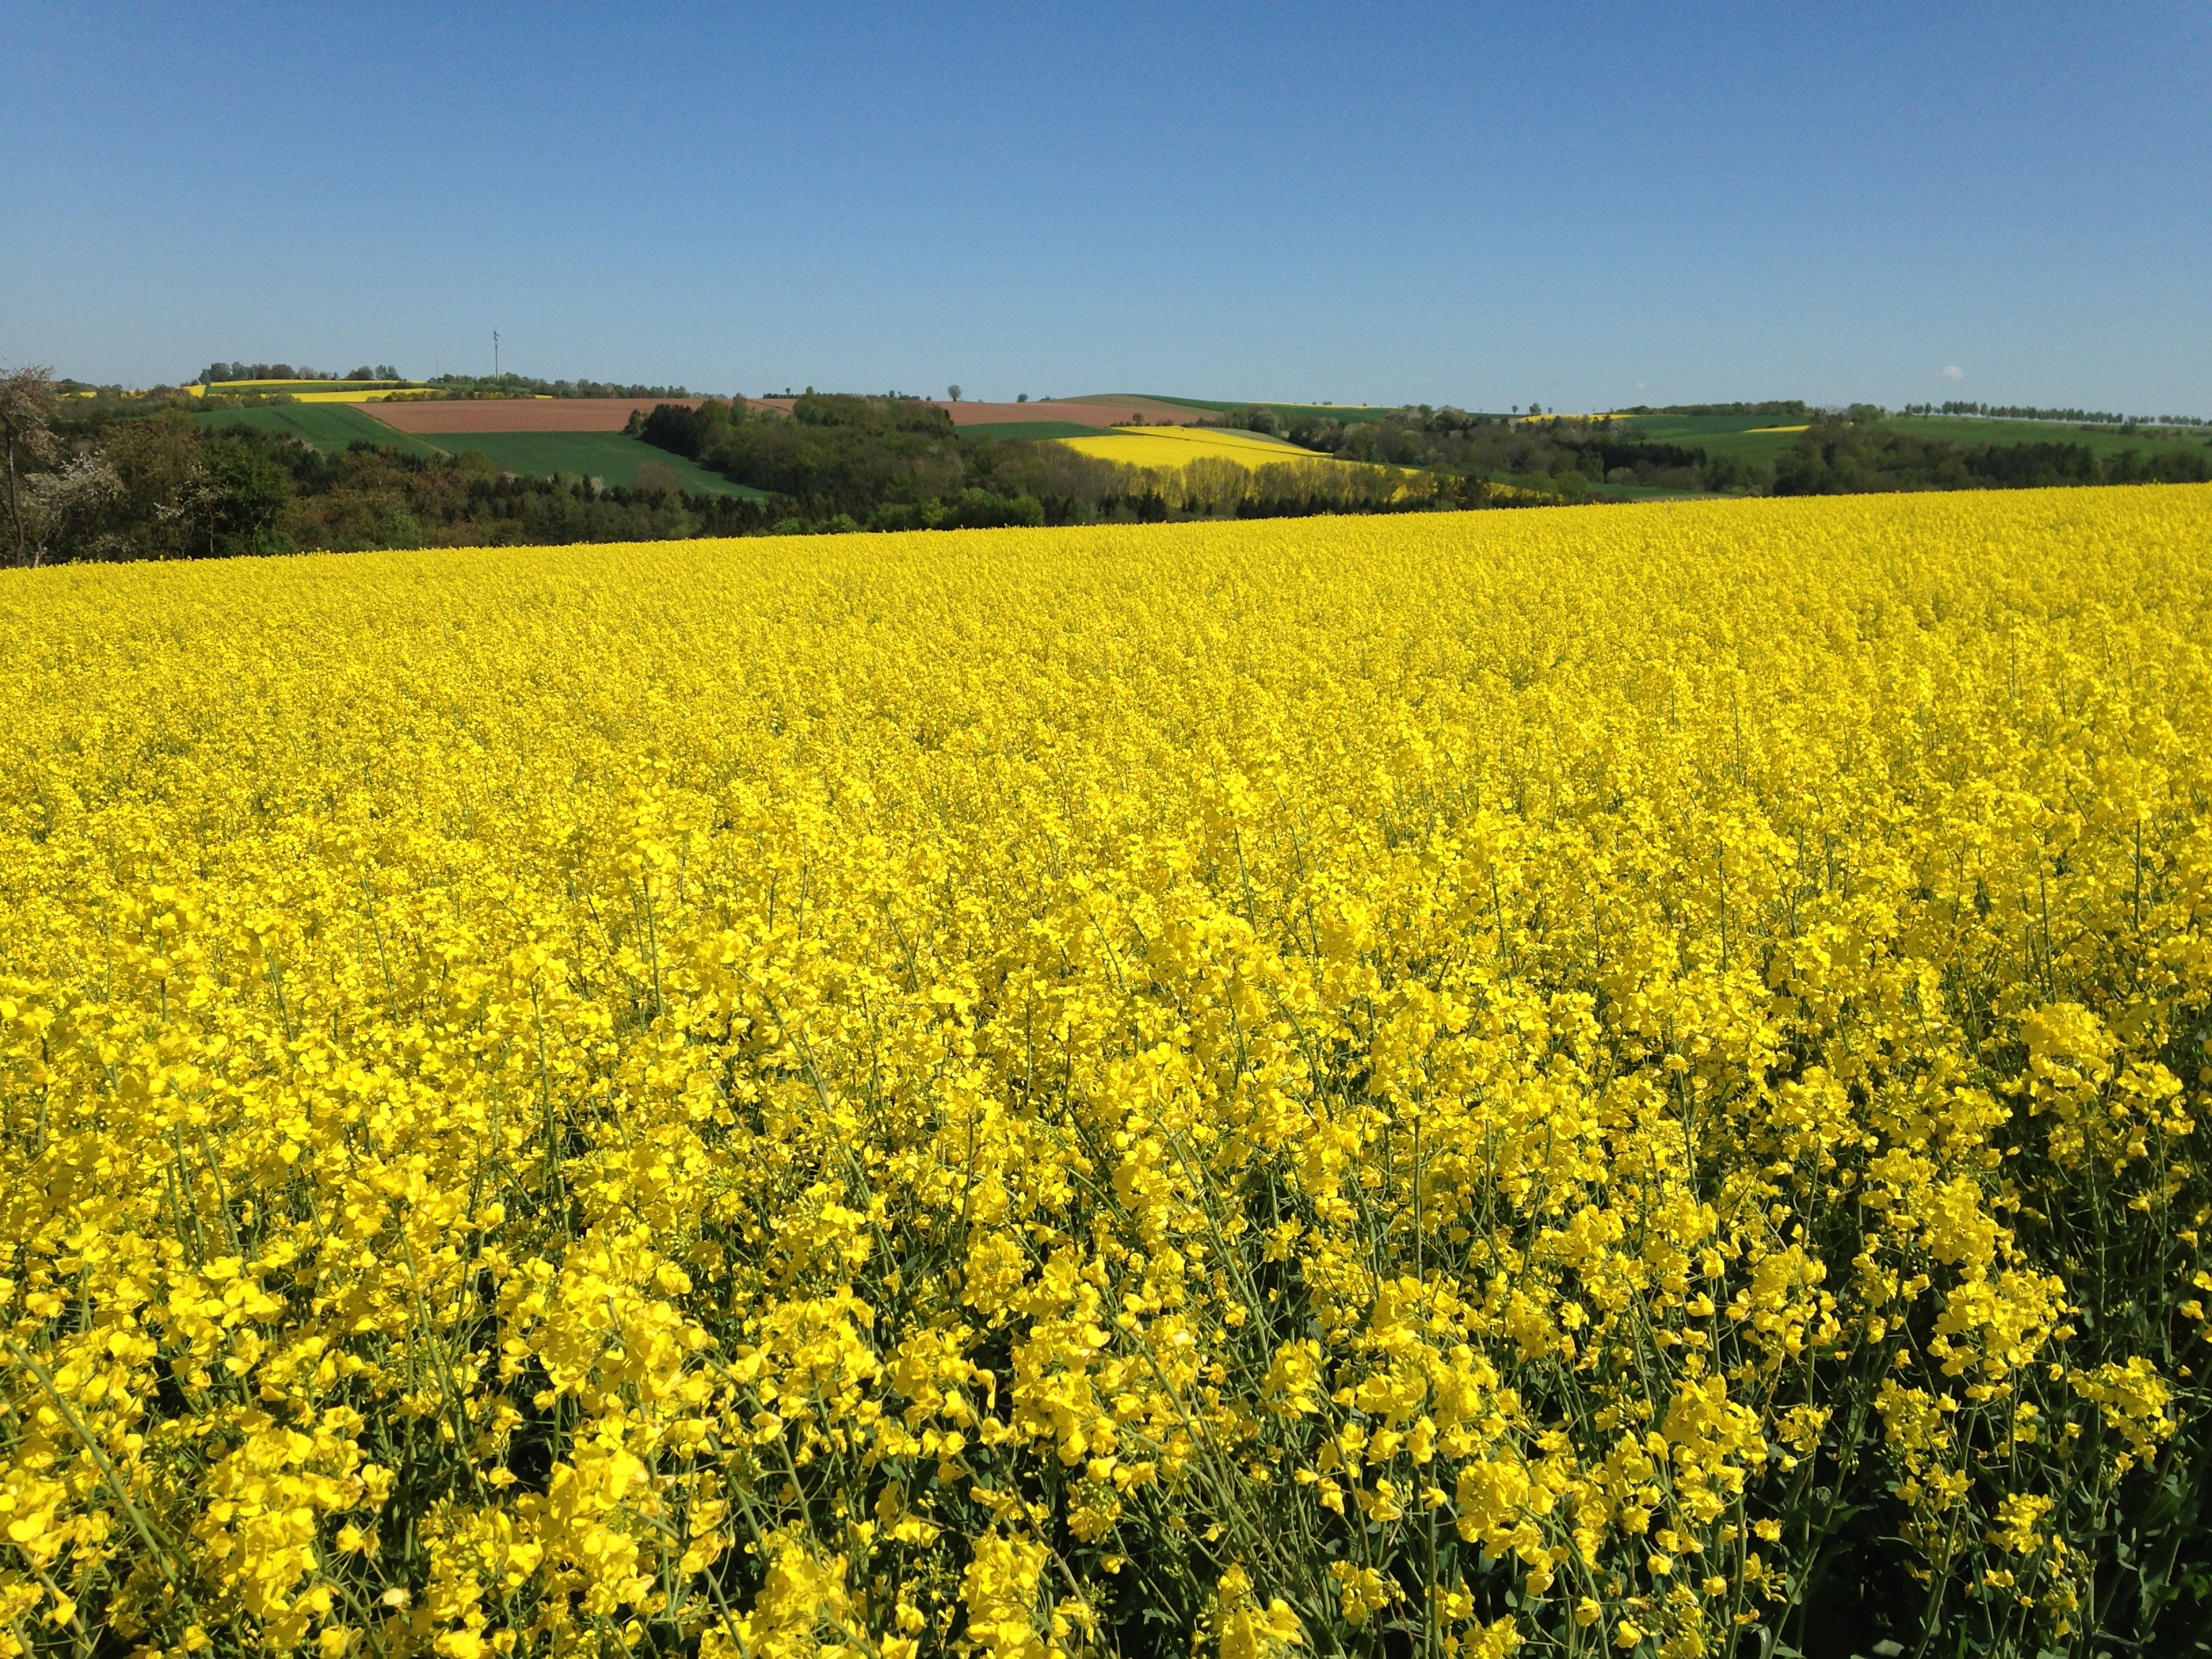
landscape, plant, field, meadow, prairie, flower, food, produce, vegetable, yellow, agriculture, rapeseed, canola, mustard, brassica, oilseed rape, flowering plant, field of rapeseeds, grass family, land plant, mustard plant, mustard and cabbage family, brassica rapa